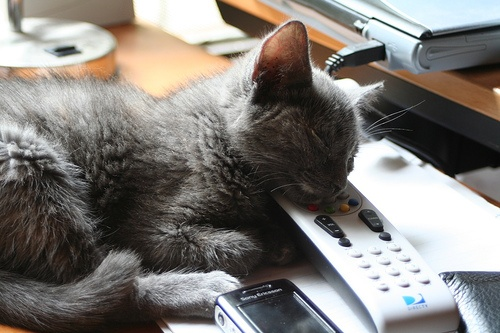
A cat sleeping on top of a phone on a desk.
A small cat is sleeping on a remote control.
Small black kitten laying its head down on a controller.
A kitten on a desk curled up next to a remote control.
The can is resting his head on the remote control.